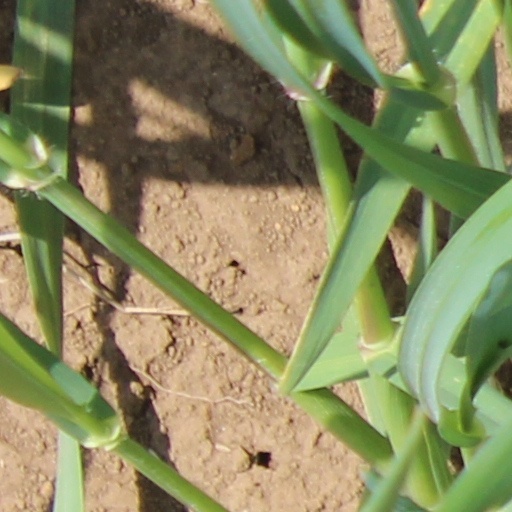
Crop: wheat